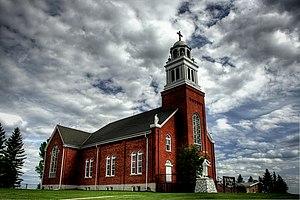
Le comté de Leduc est un district municipal de 13,524 habitants en 2011, situé dans la province d'Alberta, au Canada.
Beaumont est une ville située au sud de la ville d'Edmonton dans la province de l'Alberta au Canada.